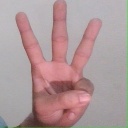
अक्षर: व